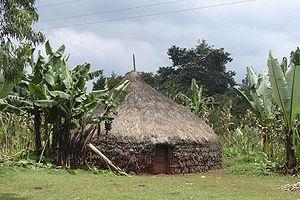
Habitation sidama (Ethiopie)
Les Sidamas sont des habitants du Sud-Ouest de l'Éthiopie, dans l'ancienne province de Sidamo, dans la partie devenue en 1994 la Région des nations, nationalités et peuples du Sud.